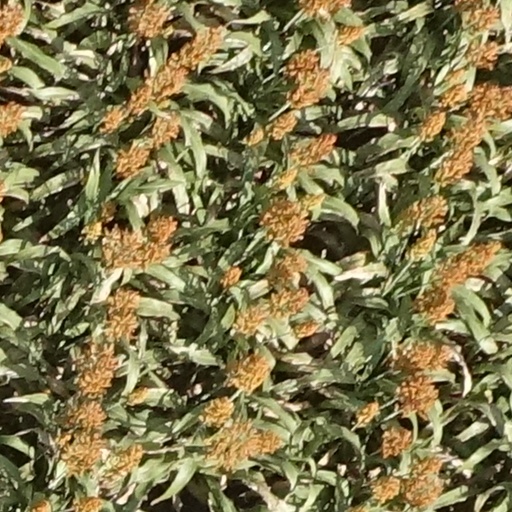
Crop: sorghum